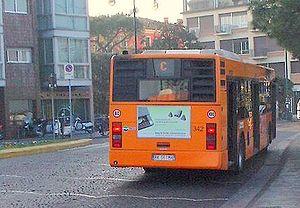
Azienda Consorzio Trasporti Veneziano, c'est-à-dire « Consortium d'entreprise des transports vénitiens », est la compagnie de transports publics en commun qui exploite les Vaporetti de la ville de Venise, les lignes de bus des villes de Mestre et Chioggia, ainsi que les transports extraurbains de la province de Venise et de l'agglomération vénitienne.